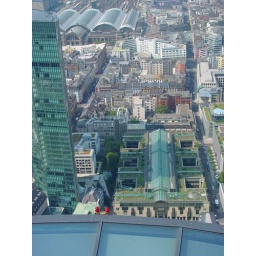
Someone had planted grass over the roof of this inner city building.